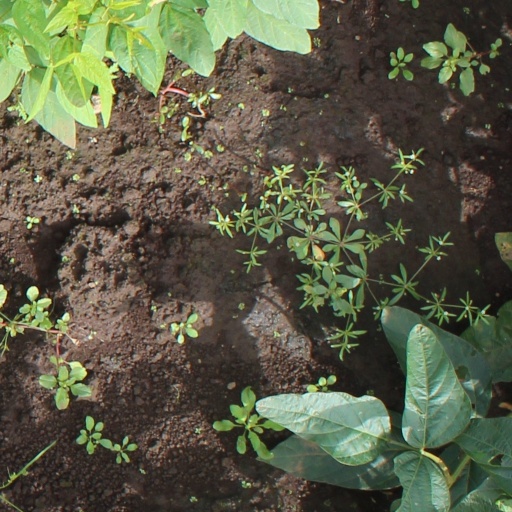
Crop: soybean